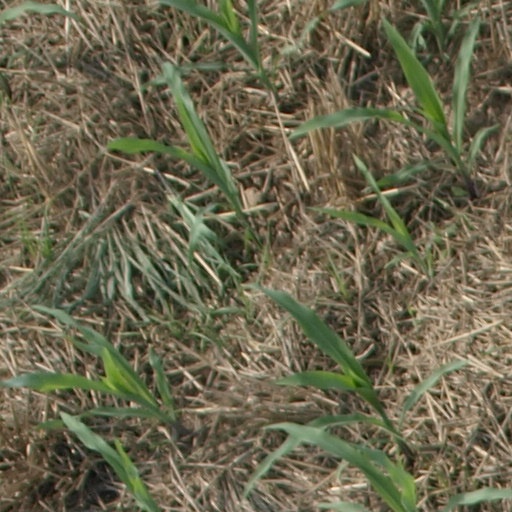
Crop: maize; corn